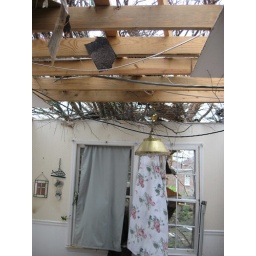
tree fallen over breakfast nook area of kitchen, back of the house